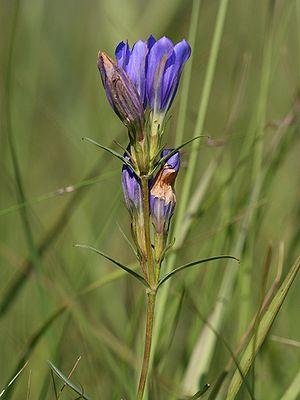
Le Vallon de Pré Mous ou Vallon de Pré Mout est un site naturel situé à l’ouest de la commune de Chaugey, dans le département de la Côte-d'Or
Loché-sur-Indrois, nommée Loché jusqu'en 1897, est une commune française du département d'Indre-et-Loire, en région Centre-Val de Loire. Avec une superficie de 7 413 hectares, elle est la commune la plus étendue du département depuis qu'elle a absorbé la commune voisine d'Aubigny en 1823. Sa population n'est pourtant en 2017 que de 557 habitants, valeur sensiblement stabilisée depuis une dizaine d'années, alors qu'elle était forte de plus de 1 200 habitants jusque dans les années 1950. Son économie reste très largement orientée vers l'agriculture où l'élevage tient une part non négligeable, même si une petite industrie d'une trentaine de salariés est implantée sur son territoire.
La Gentiane des marais ou Gentiane pneumonanthe est une plante herbacée vivace de la famille des Gentianacées.